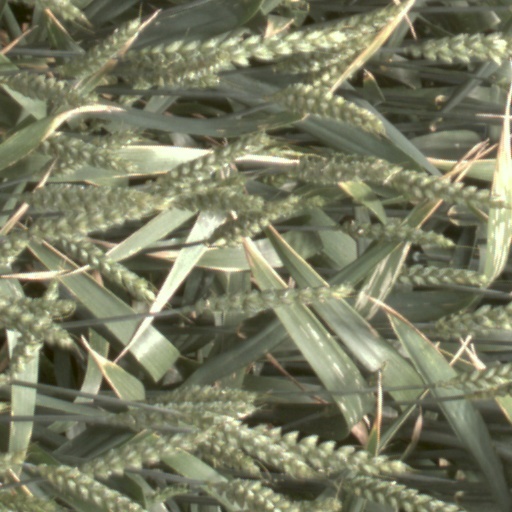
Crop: wheat